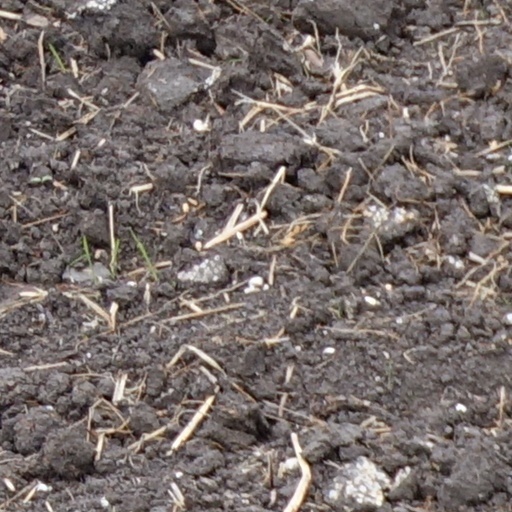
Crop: wheat